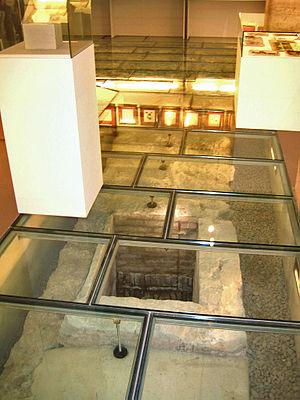
El Siglo Valenciano, rebaptisé Octubre Centre de Cultura Contemporània à la suite de son acquisition par l’association Acció Cultural del País Valencià en 2004, est un édifice de la ville de Valence en Espagne, situé au 12 de la rue Sant Ferran, entre la place du Marché et celle de la Mairie.